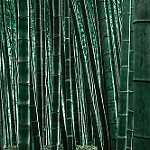
Label: forest